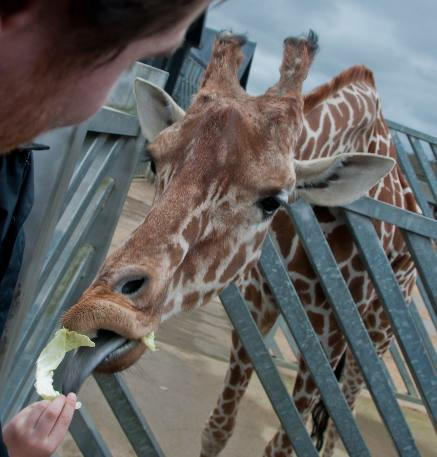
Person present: Yes